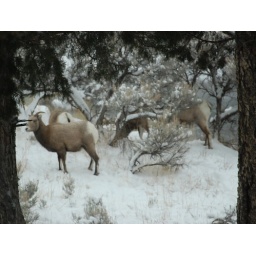
Big horned sheep were closer to the roads during winter, seeking forage and water in the streams.